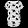
Label: Shirt